John Cramer (priest)

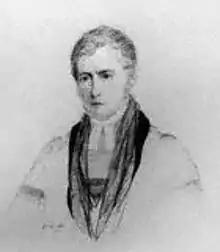
John Cramer (1834)

John Antony Cramer (1793 – 24 August 1848), English classical scholar and geographer, was born at Mitlödi in Switzerland.